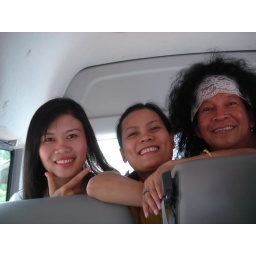
Three (two) girls in the van